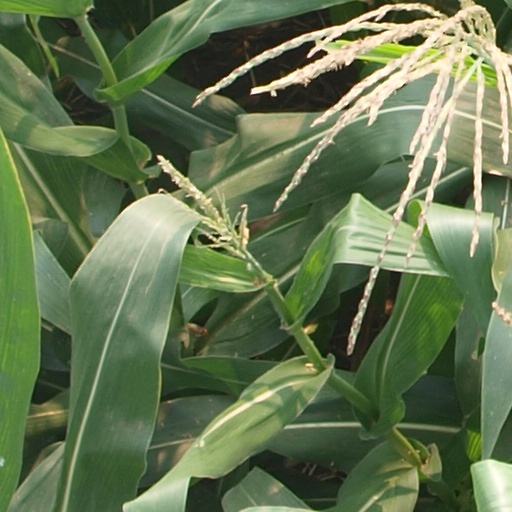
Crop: maize; corn